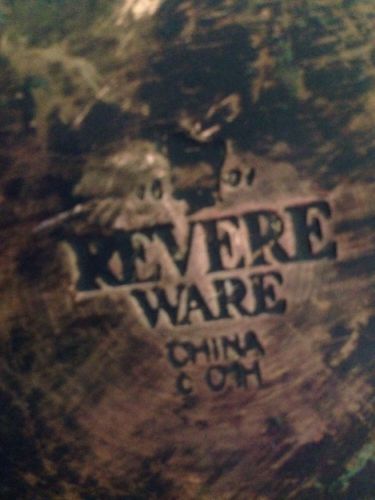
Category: kettle